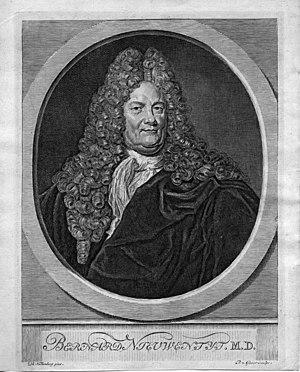
Bernard Nieuwentyt fut un médecin et mathématicien néerlandais. En philosophie, il était disciple de Descartes et opposé à Spinoza. Il exerça les fonctions de bourgmestre de Purmerend et fut membre des États de sa province.